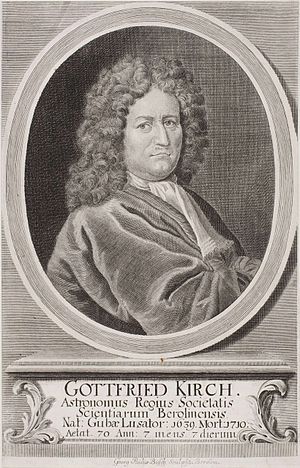
Gottfried Kirch
Gottfried Kirch var en tysk astronom.